Xi'an

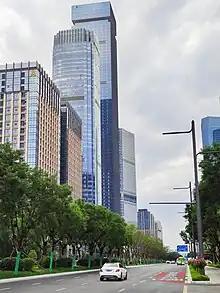
Xi'an Hi-Tech Industries Development Zone

At the beginning of Han dynasty, the Chief of Staff Zhang Liang advised the emperor Liu Bang to choose Guanzhong as the capital of the Han dynasty: "Guanzhong Plain is located behind Mount Xiao and Hangu Pass, and connects Long (Gansu) and Shu (Sichuan). The area can be called an iron castle spreads for thousands of miles, and is rich in harvest like the nation of heaven." Since then, Guanzhong is also known as the 'Nation of the Heaven'.